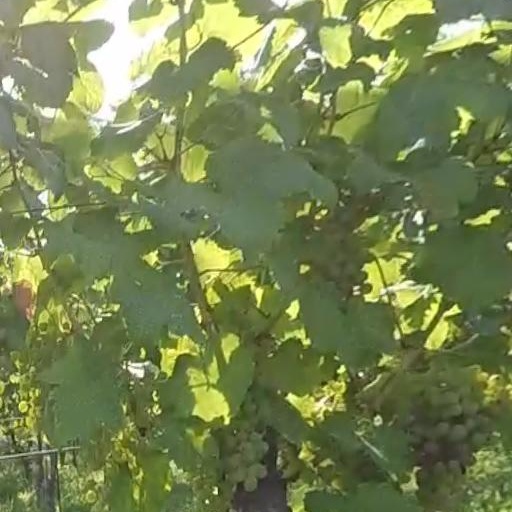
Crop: grape